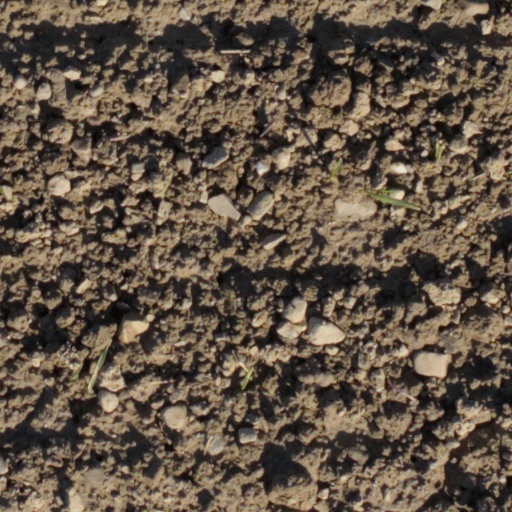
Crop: wheat